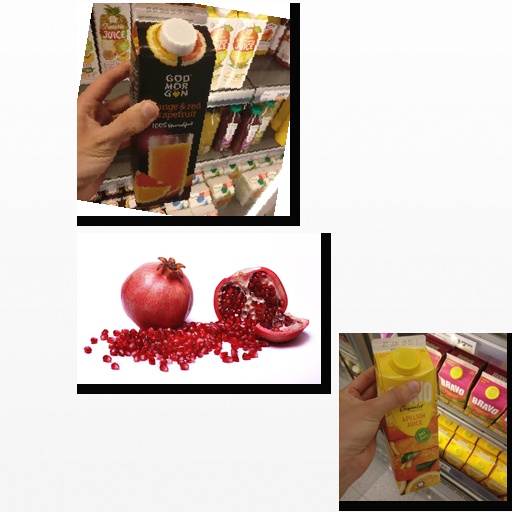
Food items: pomegranate, orange_juice, orange_red_grapefruit_juice